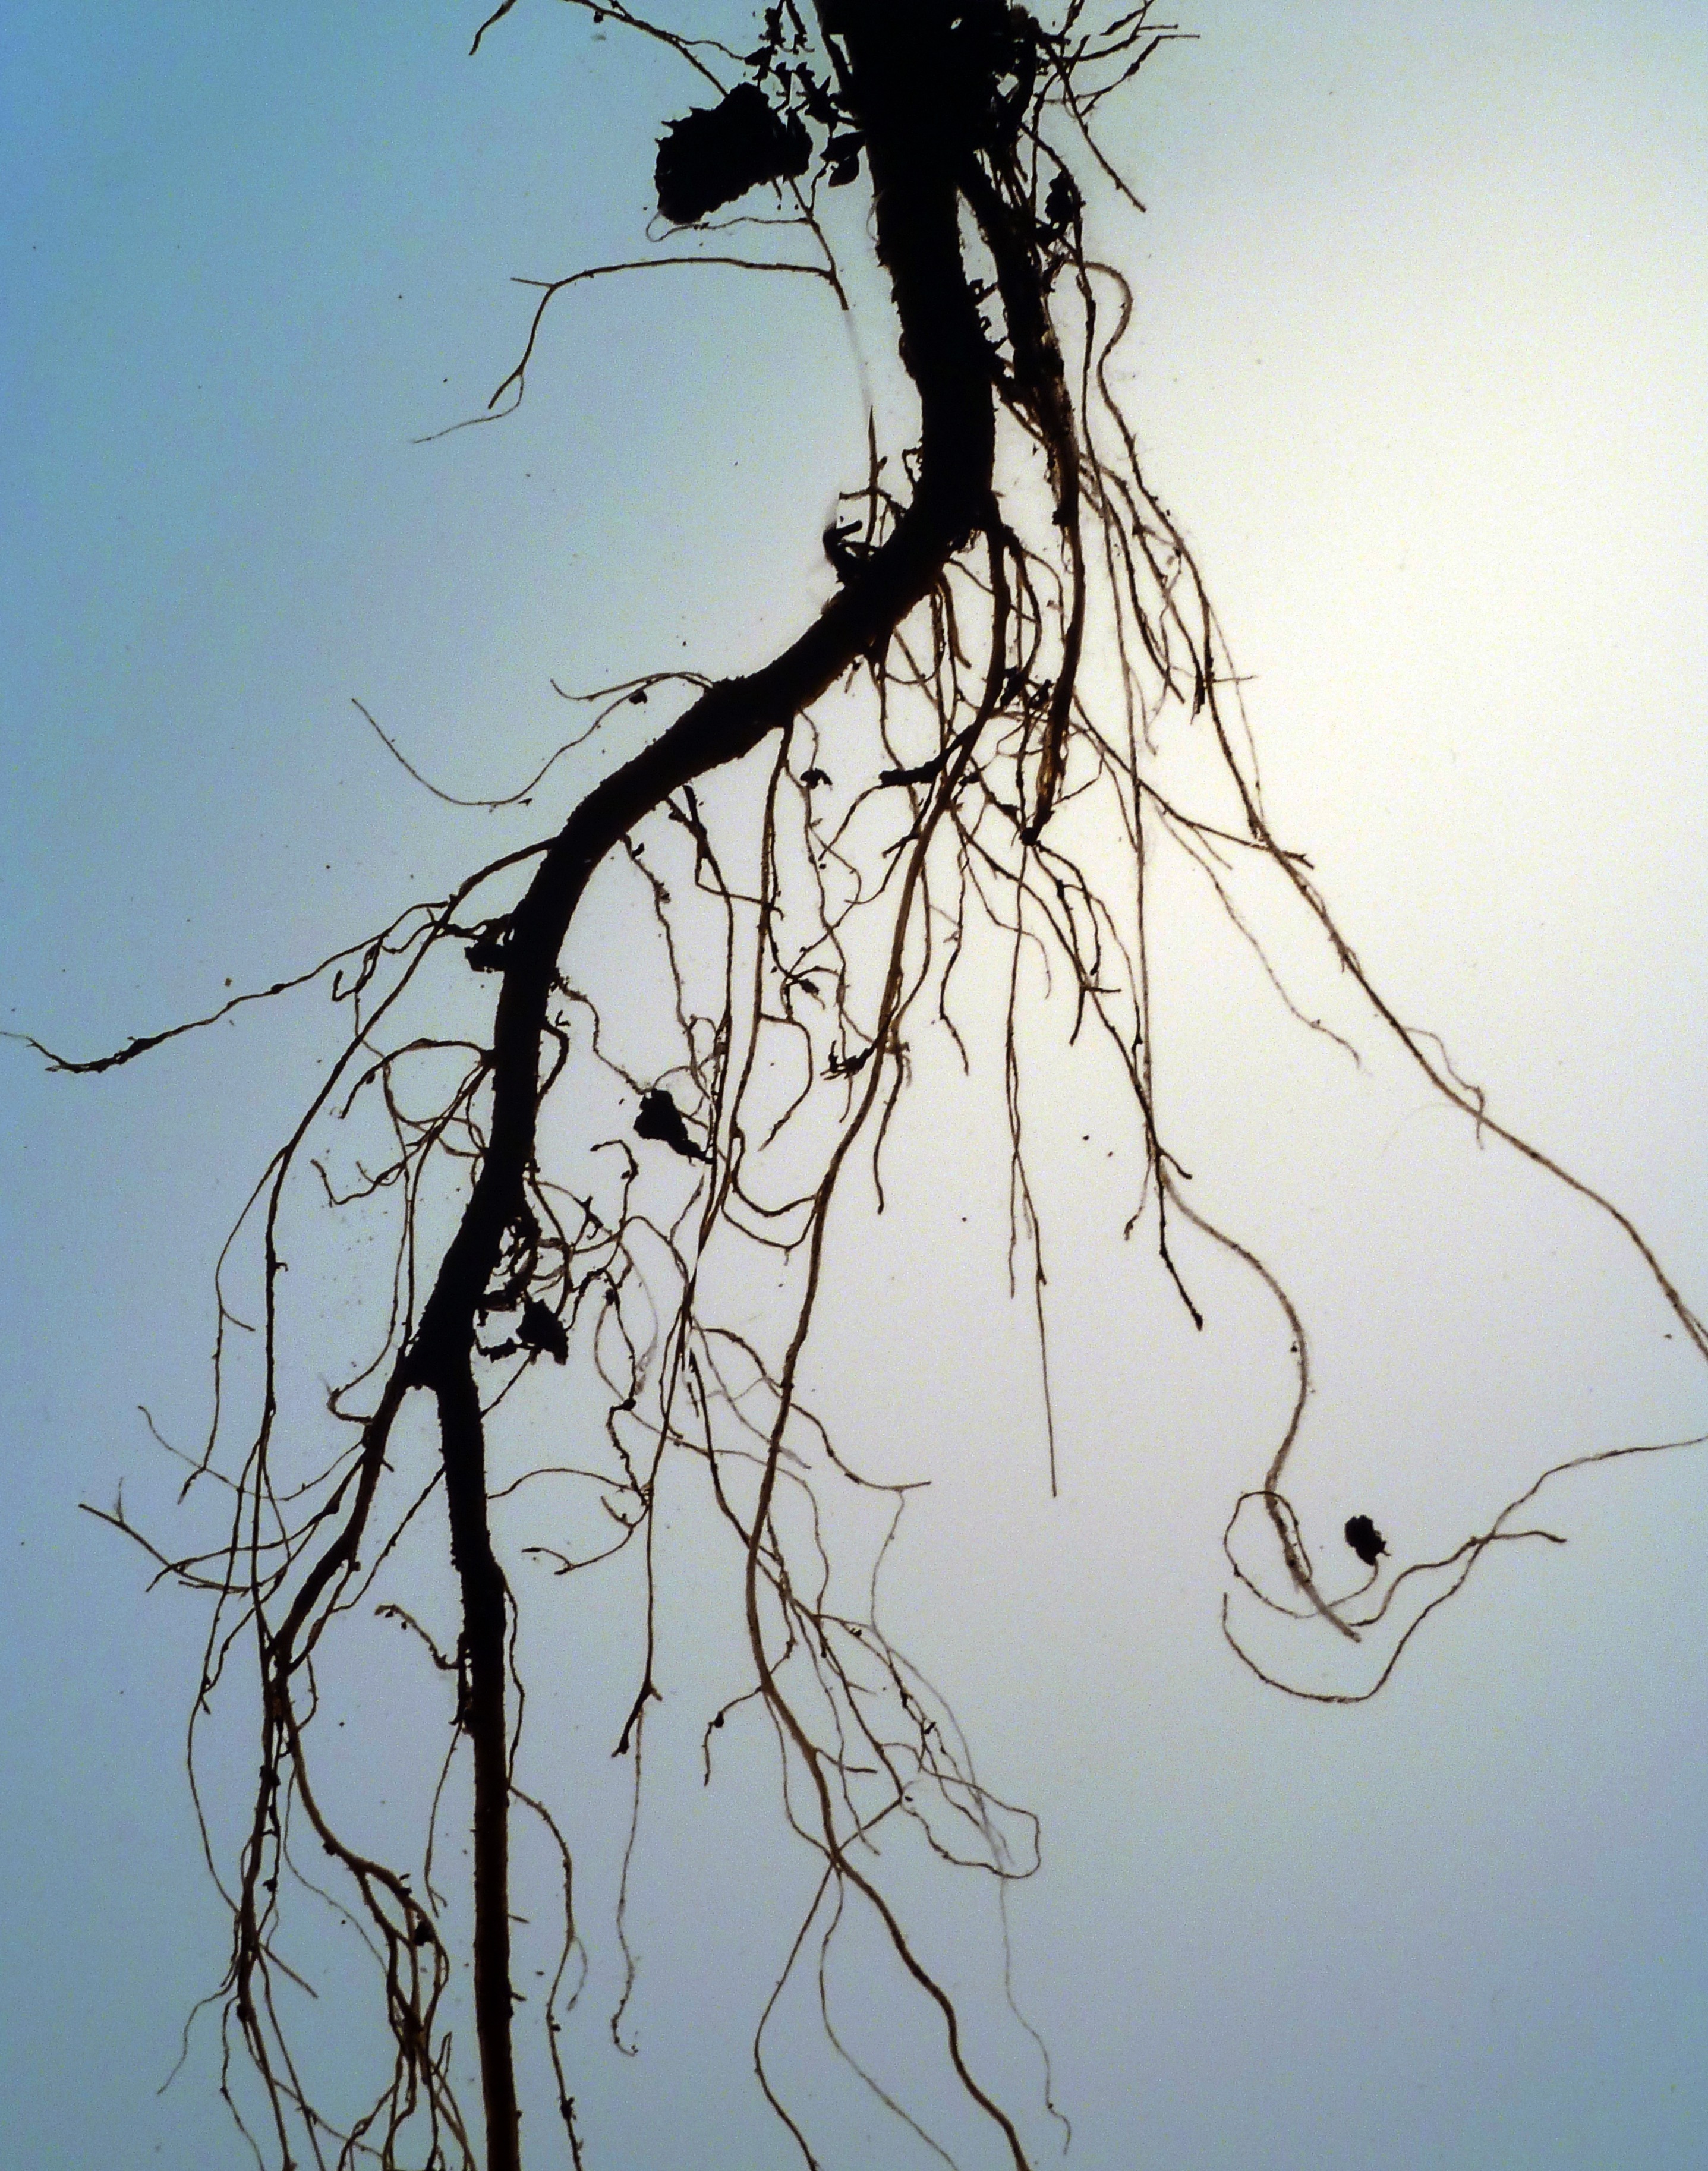
tree, nature, forest, branch, winter, growth, plant, leaf, old, environment, foliage, rural, jungle, biology, natural, environmental, hanging, agriculture, botanical, twig, life, eco, ecology, branches, roots, ecosystem, organic, atmospheric phenomenon, plant stem, woody plant